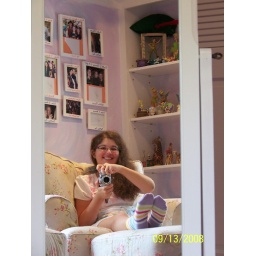
Lesson 1-Me in my chair in the 'hang-out' half of our bedroom